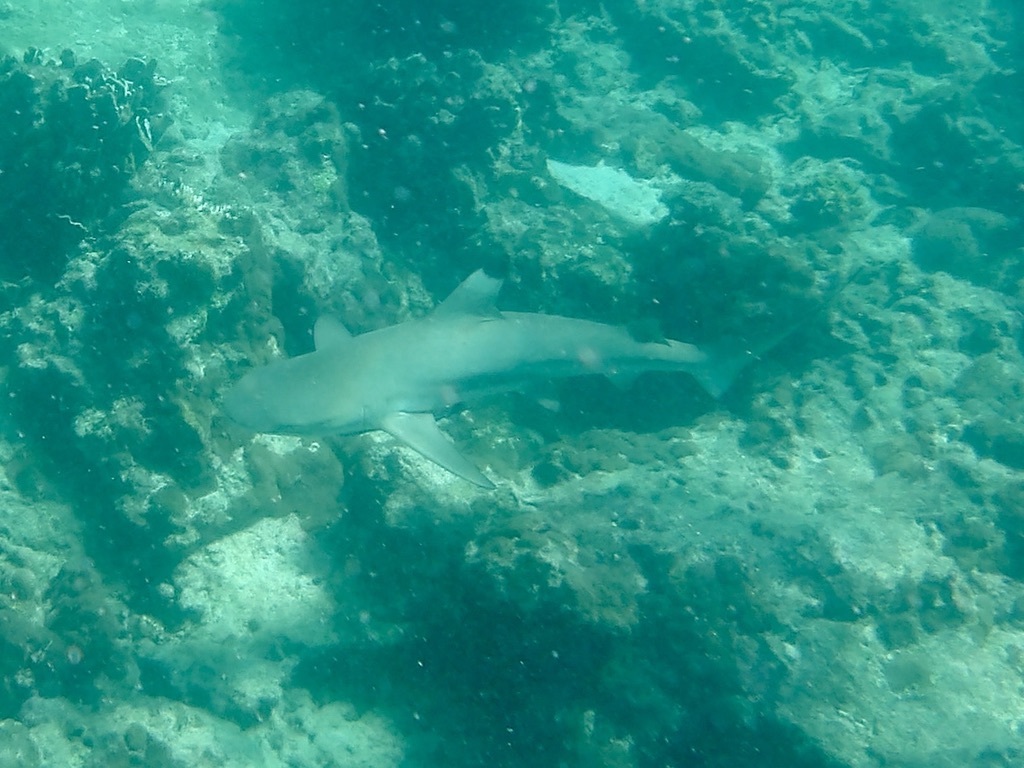
Carcharhinus melanopterus (Blacktip Reef Shark)